LGBTQ culture in France

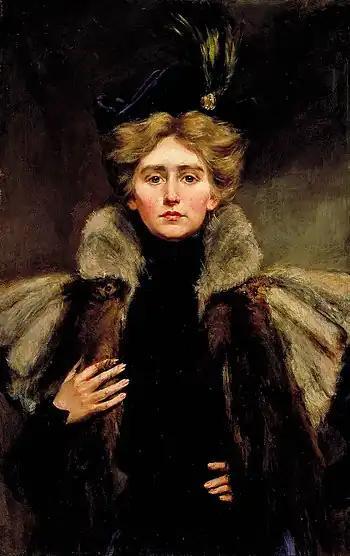
Natalie Barney hosted a salon in early 20th-century Paris that was frequented by lesbian writers.

At the beginning of the 20th century in Paris, an increasingly visible international lesbian community emerged, centered around literary salons organized by American lesbians such as Natalie Clifford Barney and Gertrude Stein. This community produced lesbian literary works in both French and English, including by Liane de Pougy, poems by Renée Vivien, Barney’s own epigrams, and both poetry and prose by Stein.